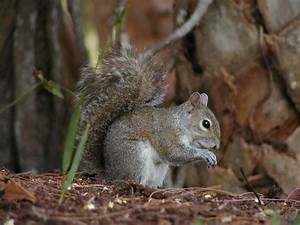
Label: squirrel